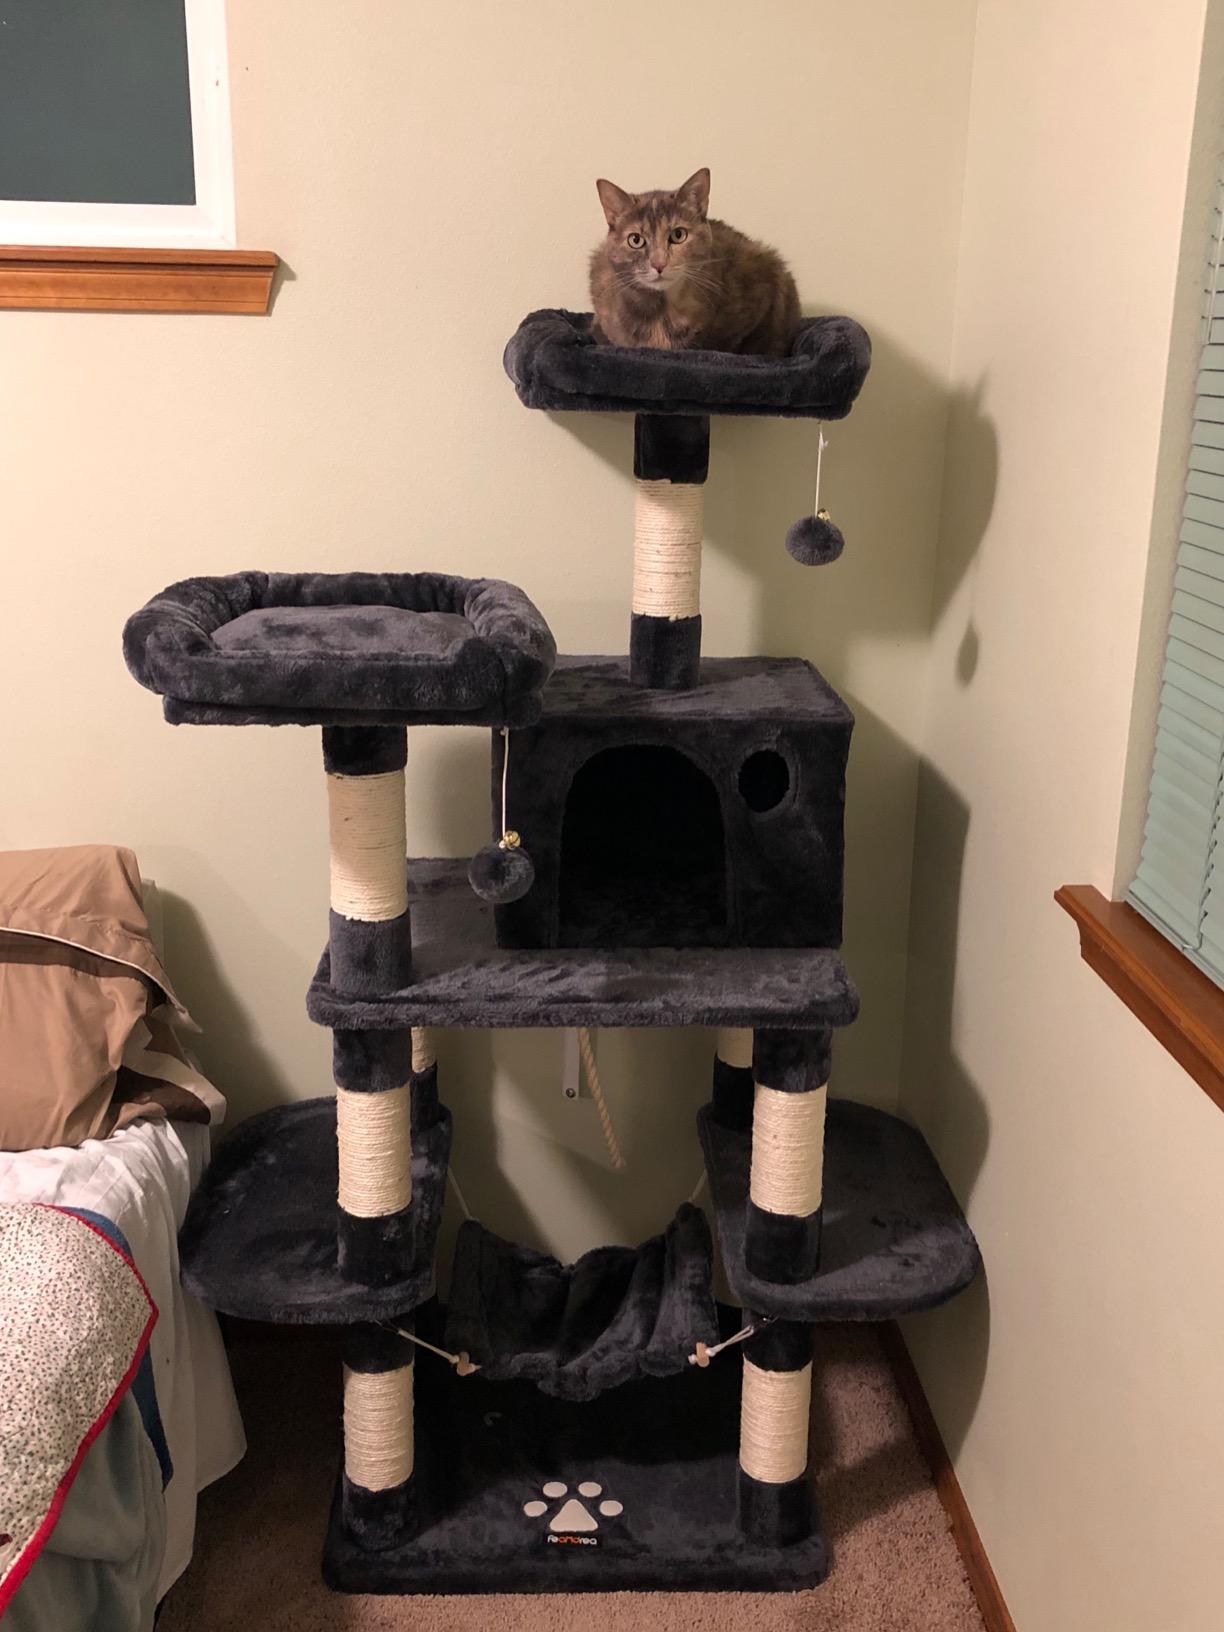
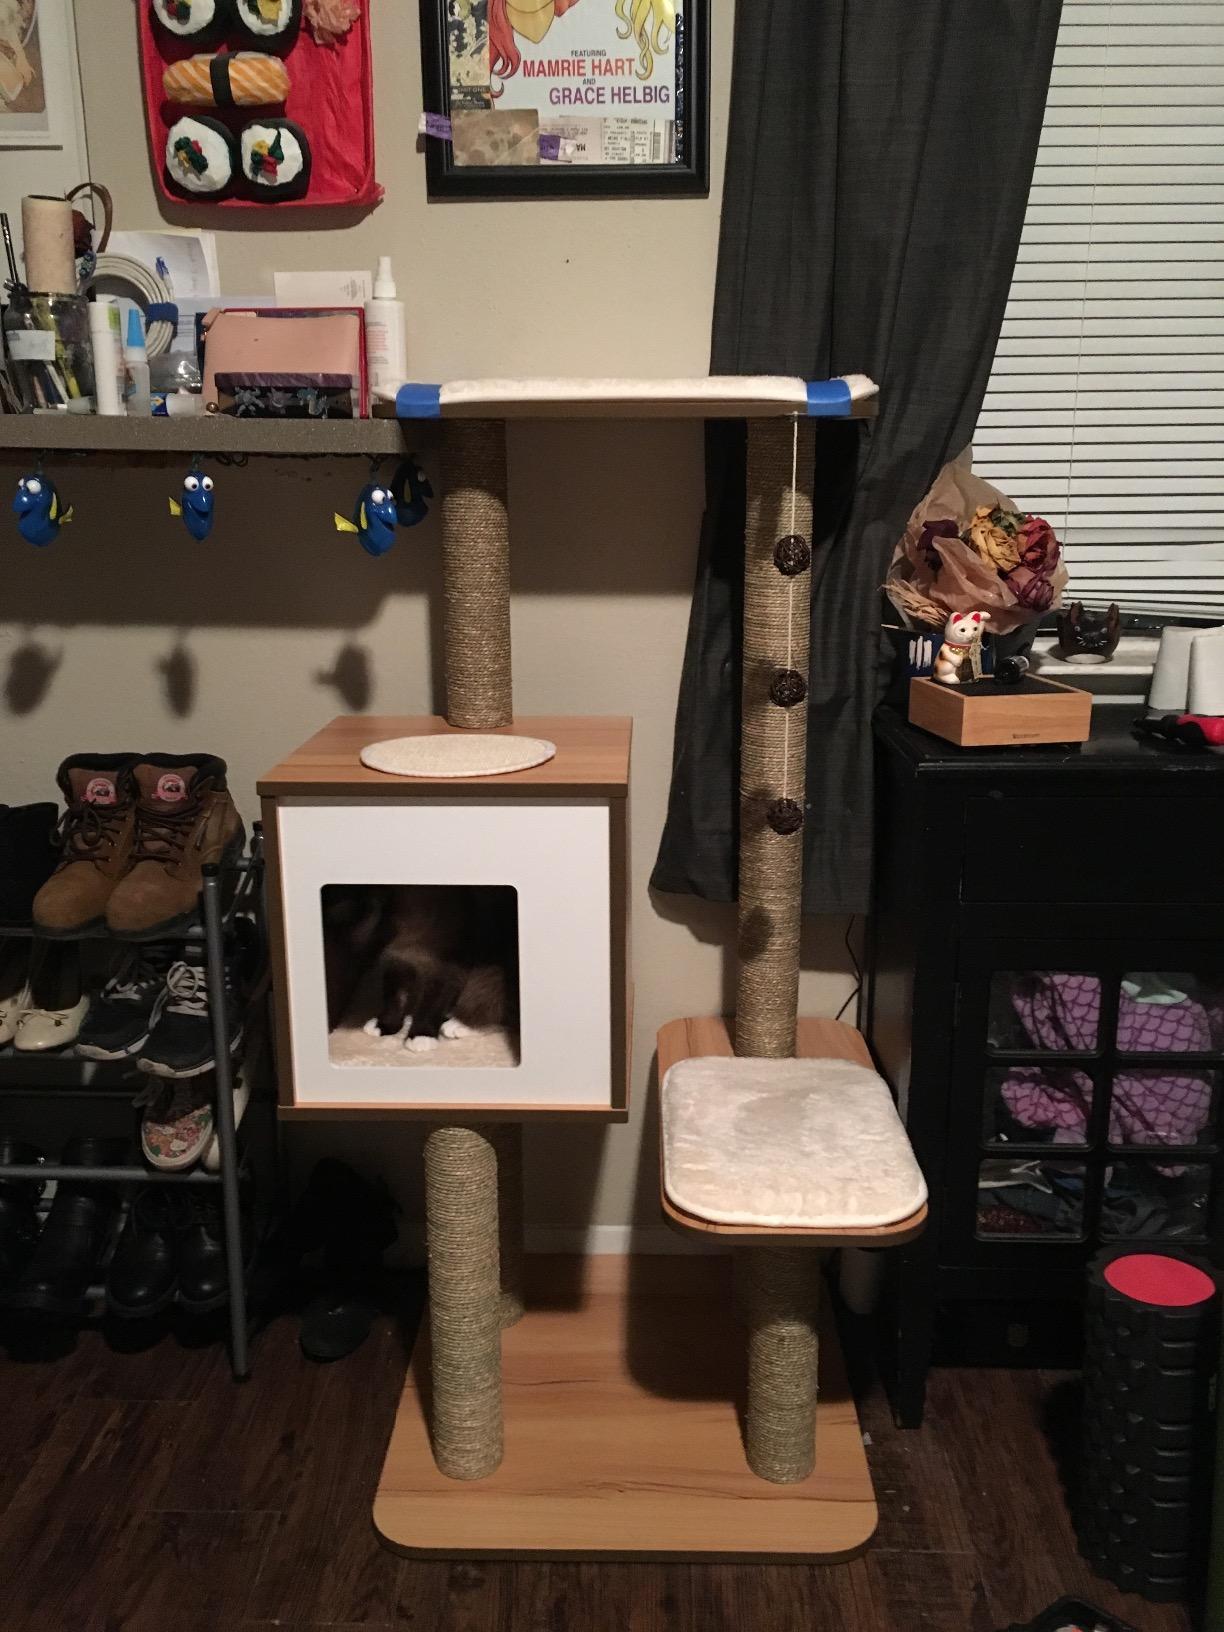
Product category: items_cat tree
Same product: no